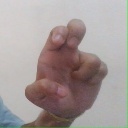
अक्षर: अ